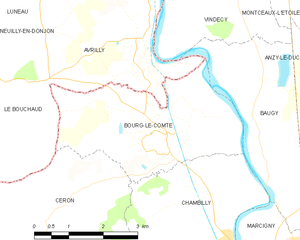
Carte des communes françaises